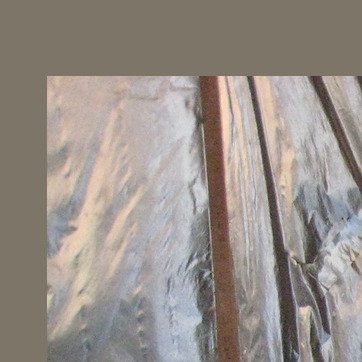
Material: plastic